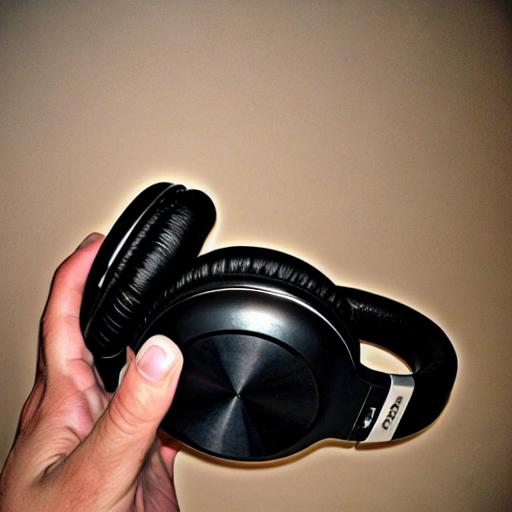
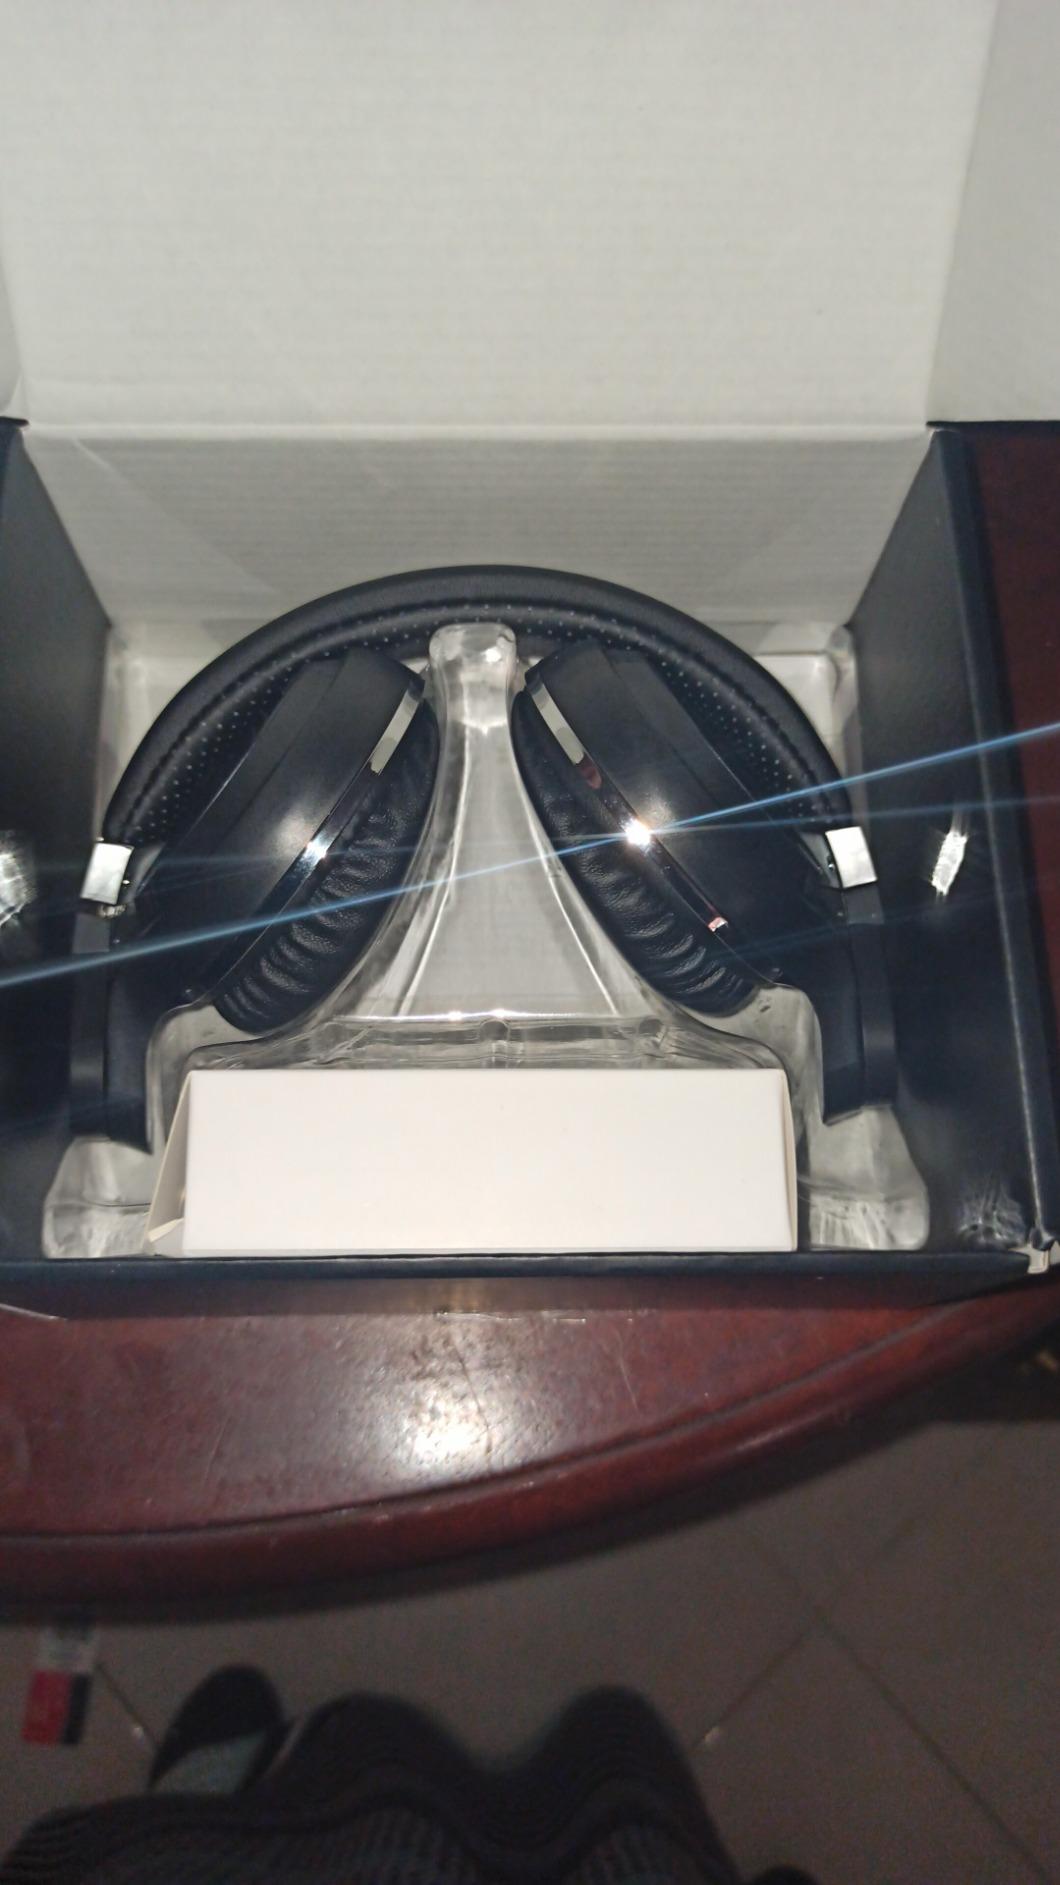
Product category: headphones
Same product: no